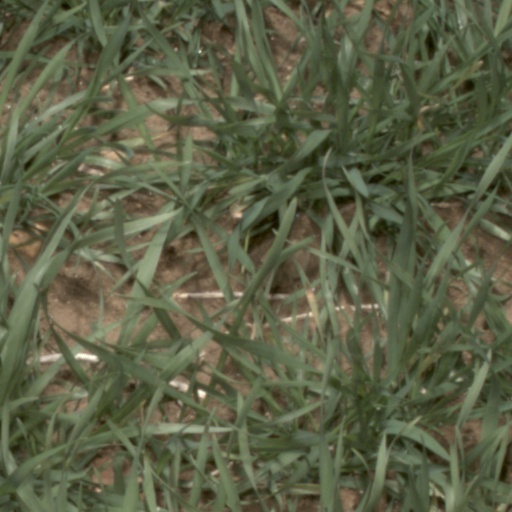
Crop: wheat